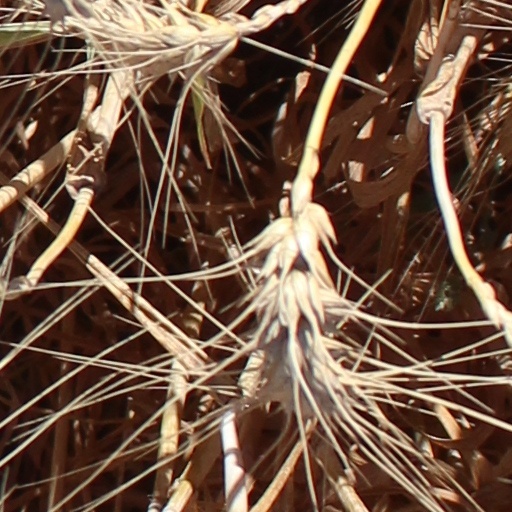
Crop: wheat